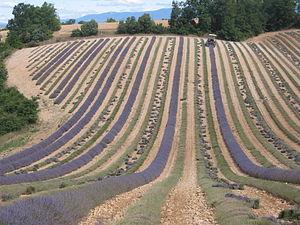
L'huile essentielle de lavande de Haute-Provence est protégée par une AOC depuis le 18 décembre 1981 et par une IGP depuis le 12 juin 1996.
Valensole est une commune française située dans le département des Alpes-de-Haute-Provence, en région Provence-Alpes-Côte d'Azur.